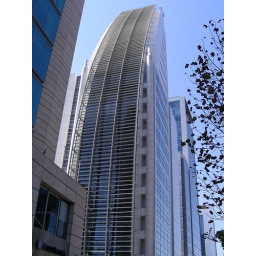
Newer office building in Las Condes, Santiago, Chile.